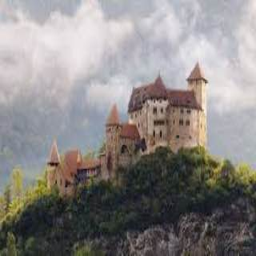
Burg Gutenberg